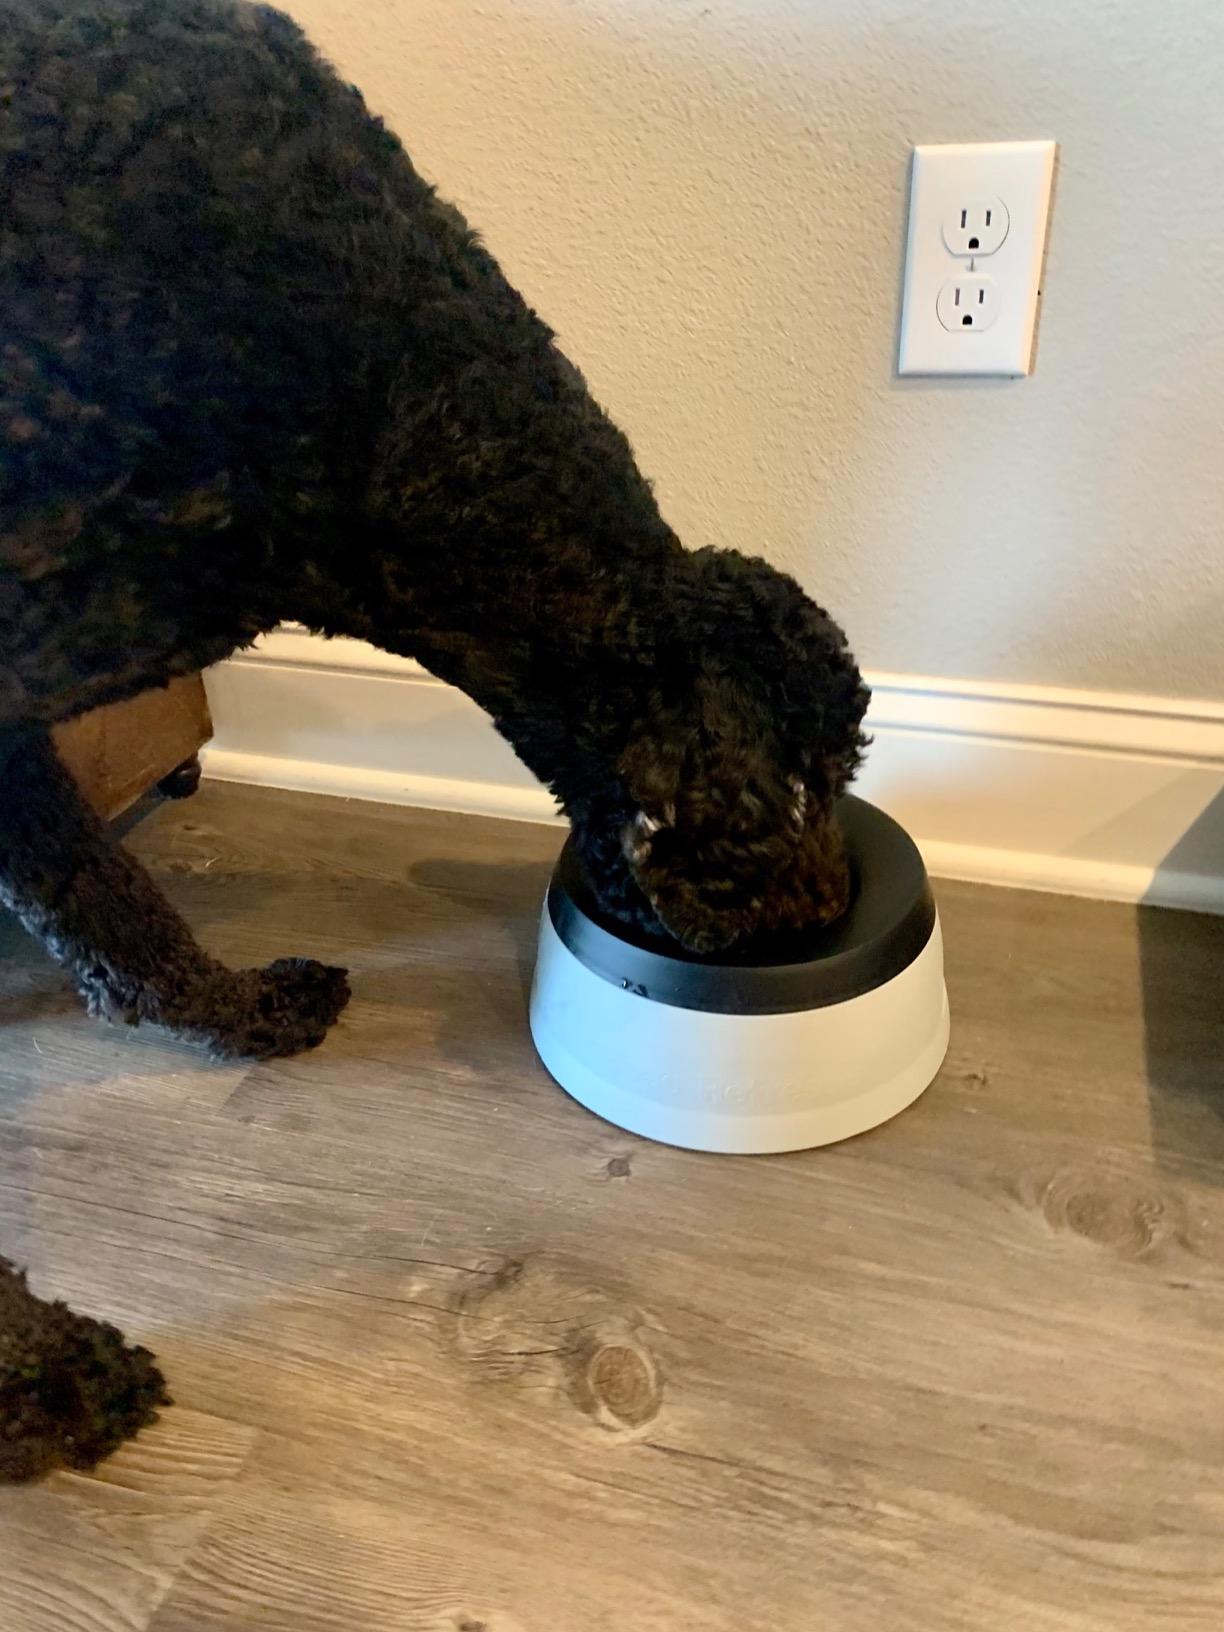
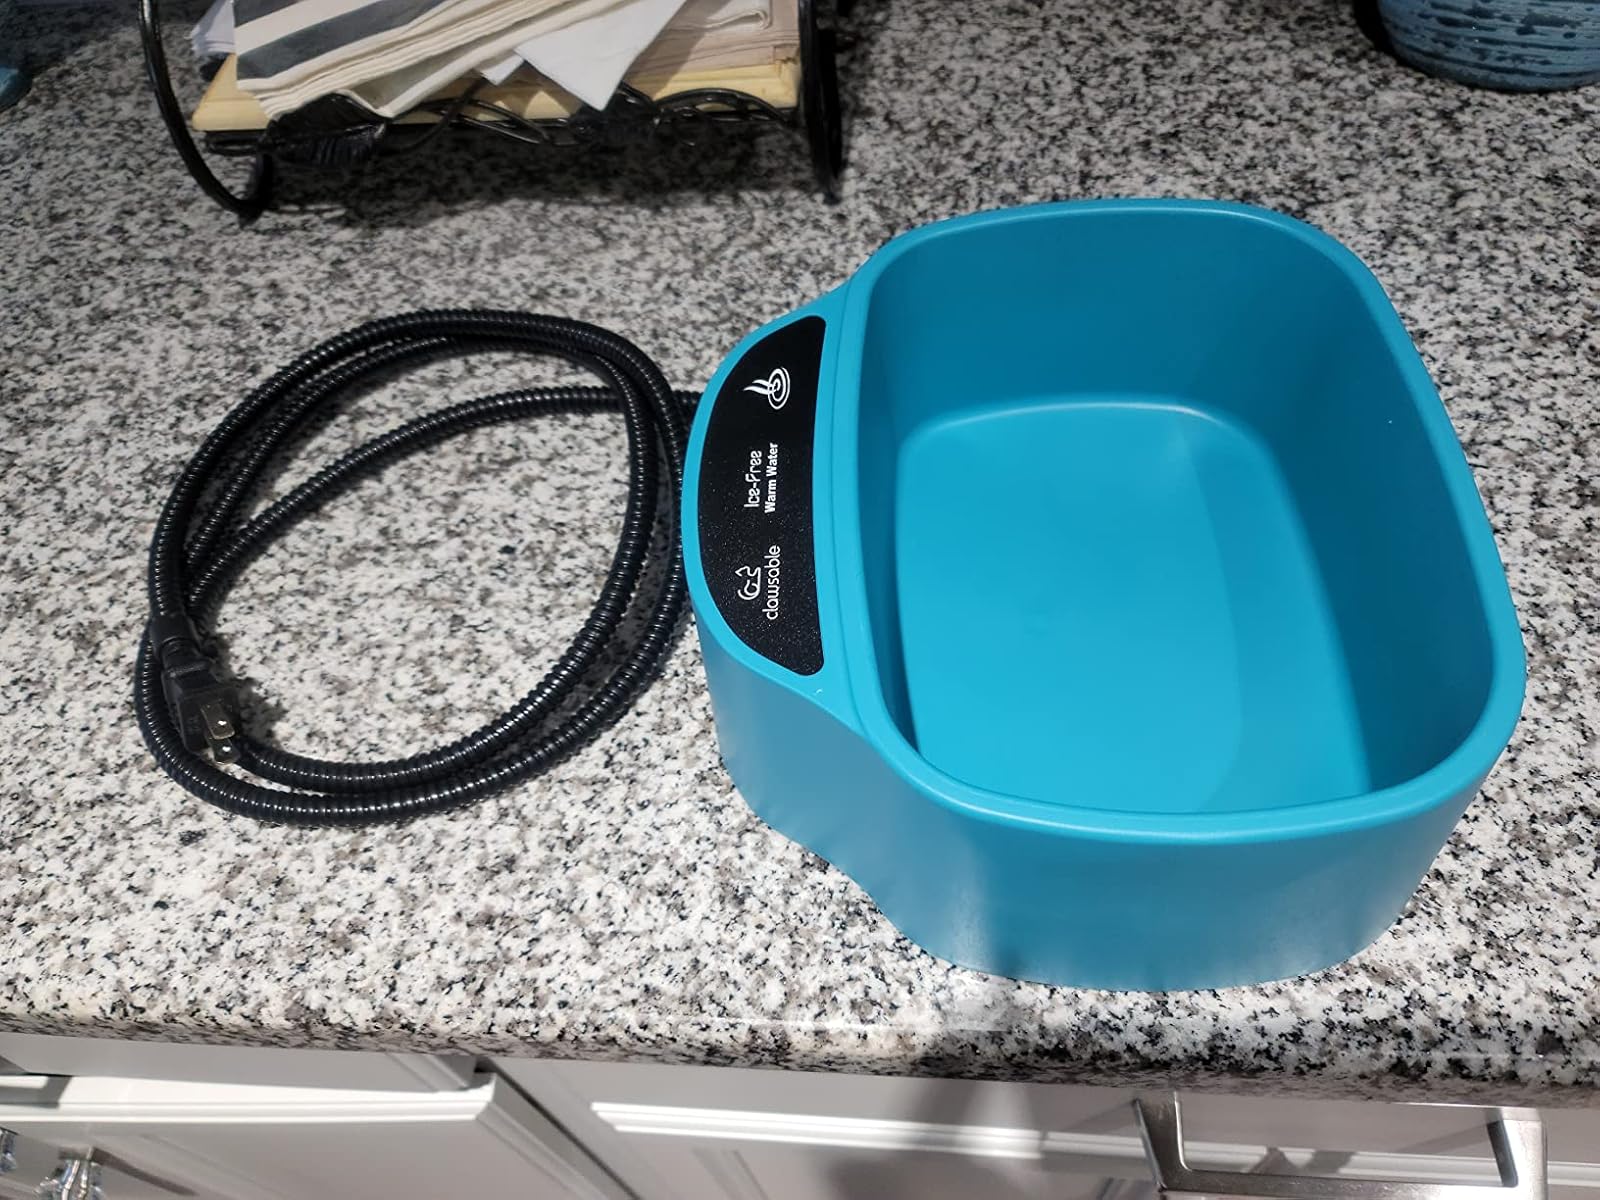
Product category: items_bowl
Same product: no